Sri Raghavendrar

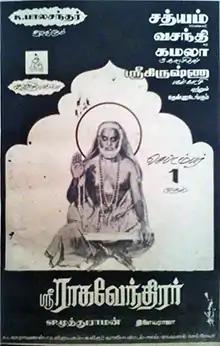
Theatrical release poster

Sri Raghavendrar is a 1985 Indian Tamil-language Hindu historical film directed by S. P. Muthuraman and produced by Kavithalayaa Productions. The film stars Rajinikanth, portraying the title character, in his 100th film. Lakshmi, Vishnuvardhan, Delhi Ganesh and Nizhalgal Ravi play prominent roles. The film is based on the life of Hindu saint Raghavendra Tirtha. The soundtrack was composed by Ilaiyaraaja and lyrics were written by Vaali. The dialogues for the film were written by A. L. Narayanan.